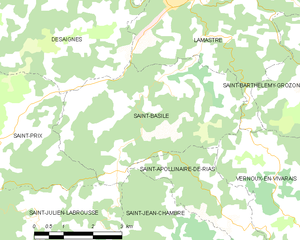
Carte des communes françaises: Saint-Basile